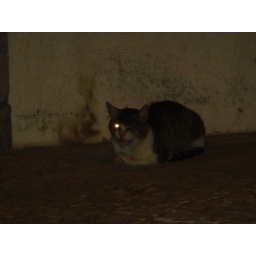
One grouchy looking cat in a street in Lisboa